Hinako (anime character)

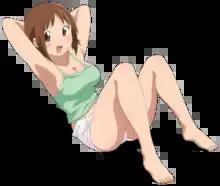
Hinako, as seen in her first appearance in "Issho ni Training: Training with Hinako".

Hinako is a fictional character appearing in the three OVA anime: